Pittsburgh Panthers football

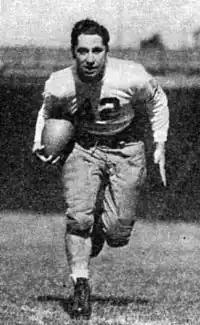
College Football Hall of Fame inductee Marshall Goldberg was the runner-up for the Heisman Trophy in 1938

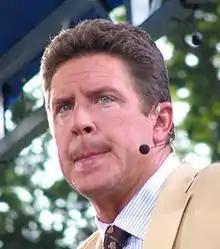
Former Pitt quarterback Dan Marino is a member of both the pro and college football halls of fame.

Pitt players were among the finalists for the Heisman Trophy Award in 15 different seasons.